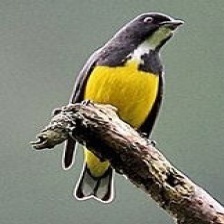
Species: YELLOW BELLIED FLOWERPECKER
Scientific name: DICAEUM MELANOXANTHUM